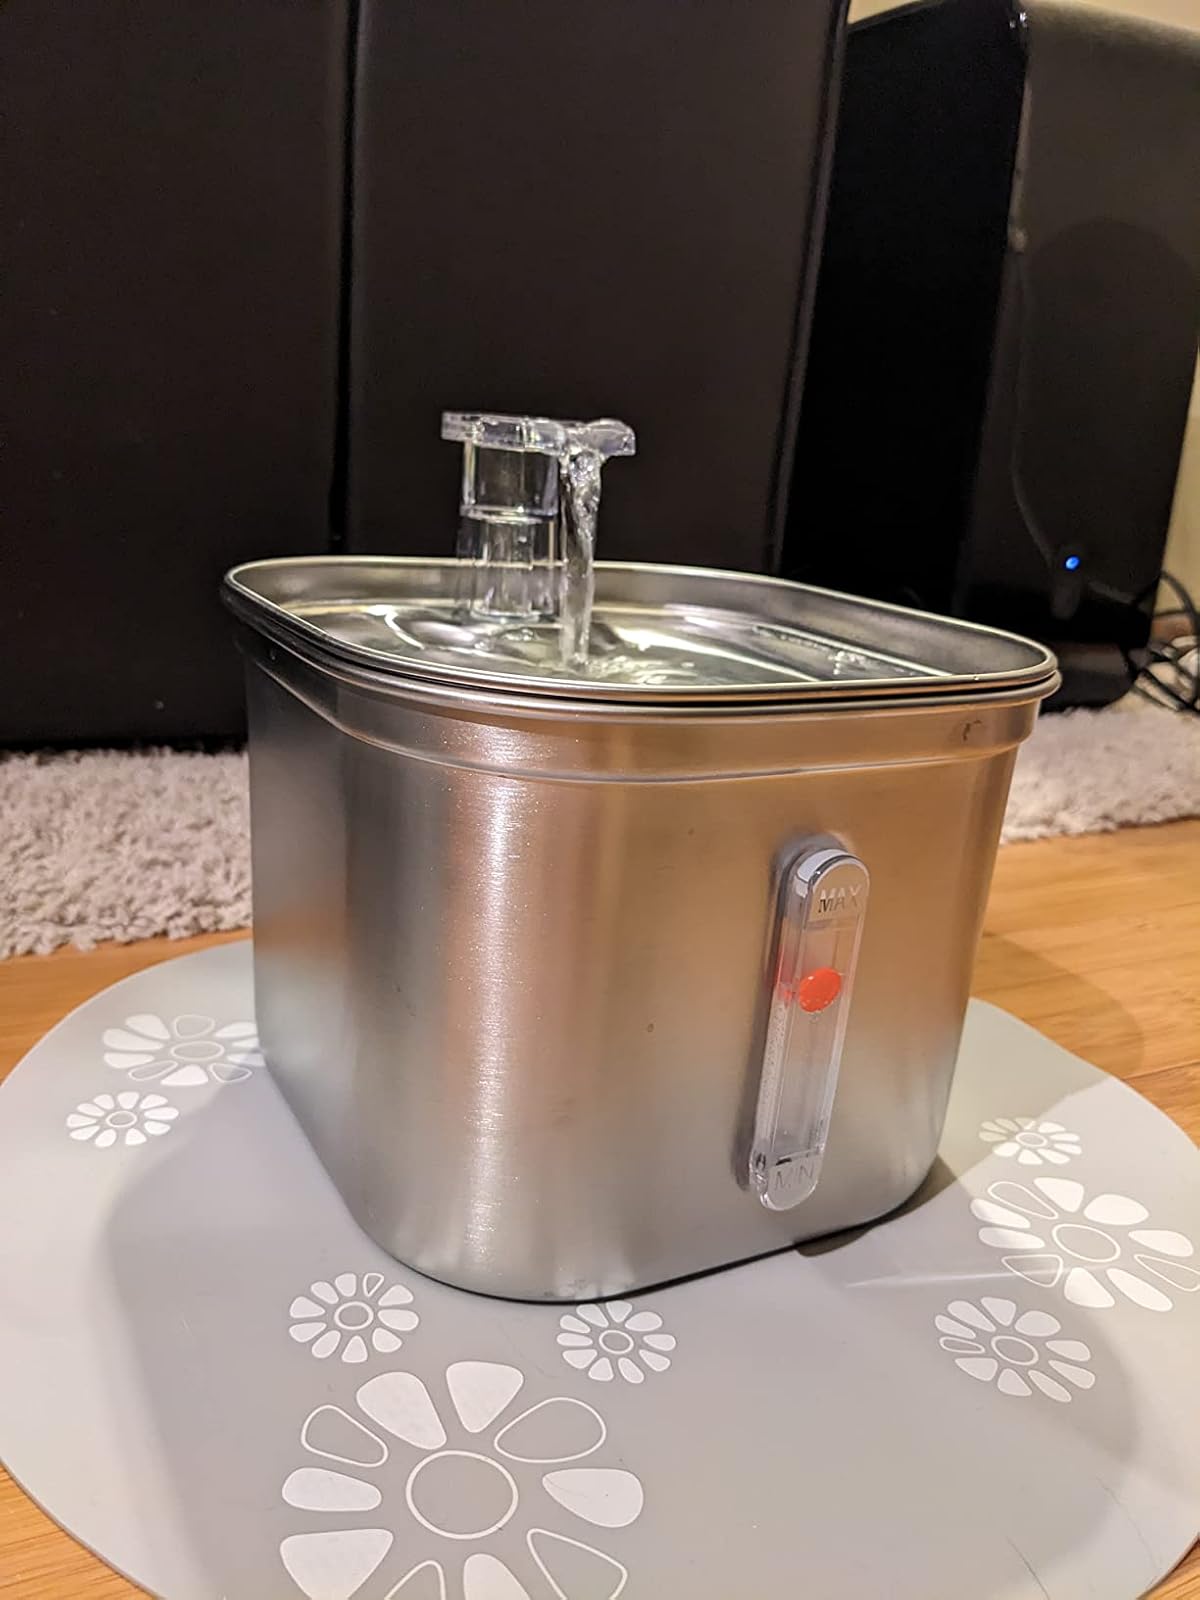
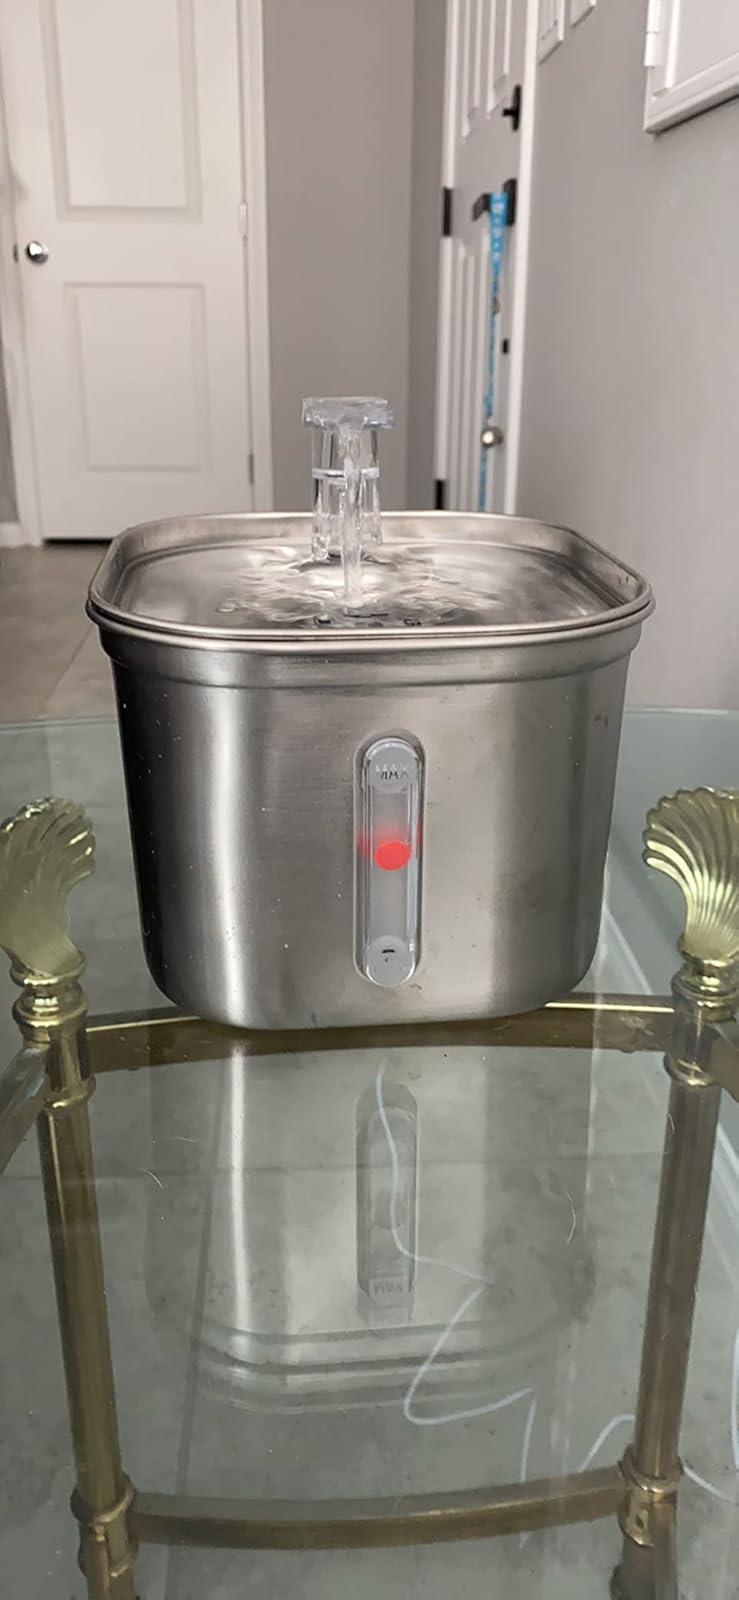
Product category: items_bowl
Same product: yes